Regency Student Housing

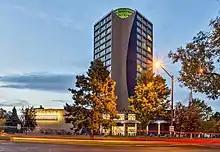
The Regency Student Housing, Denver Colorado

Regency Student Housing is one of three student-housing communities for the Auraria Campus in downtown Denver, Colorado. Formerly the Regency Hotel, the building is privately owned by local investor and proprietor V. Robert (Rob) Salazar, who bought the building in 2004, and serves three schools: Community College of Denver (CCD), Metropolitan State University of Denver (MSU Denver), and the University of Colorado Denver (CU Denver).